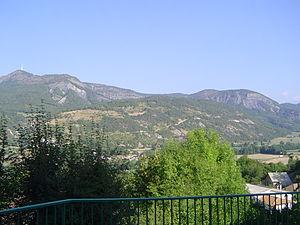
Photo prise à Saint-Étienne-le-Laus
Saint-Étienne-le-Laus est une commune française située dans le département des Hautes-Alpes, en région Provence-Alpes-Côte d'Azur.